Pisciotta

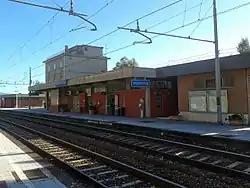
Pisciotta-Palinuro station

Pisciotta is an Italian town and commune in the province of Salerno, region of Campania.